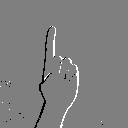
ASL letter: z